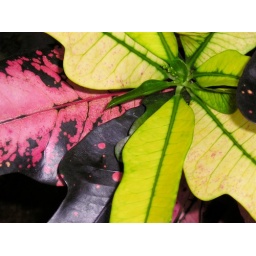
Photos of the beautiful plants and flowers in our garden.